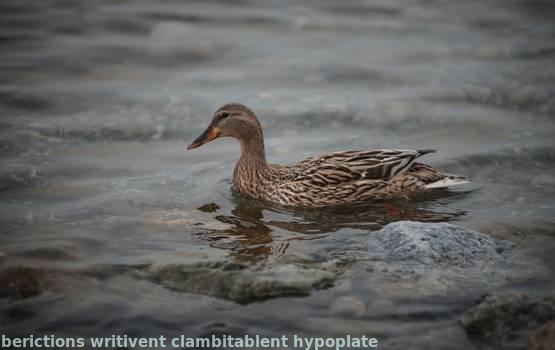
Label: Watermark